Tourism in Serbia

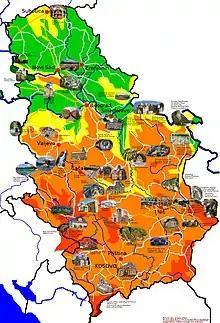
A map featuring some of the best-known tourist attractions in Serbia

In 1918 Serbia became part of the new state, the Kingdom of the Serbs, Croats and Slovenes, later named Yugoslavia. In Serbia, spas remained the only proper tourist centers until after World War II. Villas of the royal family and wealthy industrialists and merchants boosted the construction of mansions and hotels. They became urban centers and small towns. Visiting spas became a matter of prestige and they remained immensely popular. In 1937, Vrnjačka Banja had five times more visitors than Dubrovnik, on the Adriatic coast (in modern Croatia), arguably the most popular resort in former Yugoslavia. In 1922, there were over 2 million overnight stays in the spas of the Morava Banovina alone, which covered a minority of the present Serbia territory.